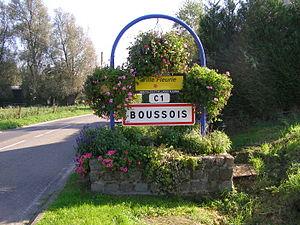
Entrée village côté Élesmes.
Boussois est une commune française située dans le département du Nord, en région Hauts-de-France.